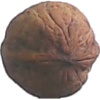
Label: Walnut 1